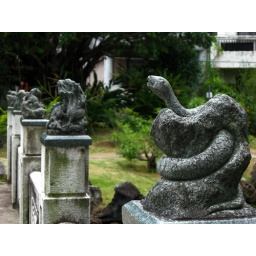
Found in a Chinese garden in Okinawa, this bridge had an animal statue on each post referring to the zodiac.